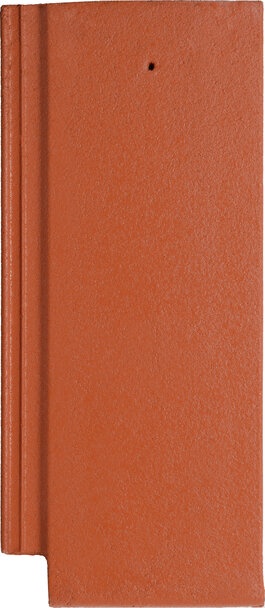
Bramac Tectura Novo 1/2 cserép
Szegélycserepekkel kialakított nyeregtetőknél is – fedési szélességtől függően – a hornyolt, sík Tectura tetőcserepeket az egyenletes fedéskép kialakítása és a jobb vízelvezetés érdekében kötésben kell elhelyezni. Ehhez szükséges félcserép is. A teljes fedési szélesség változatos kialakításához és a vágott cserepek viharálló rögzítéséhez szintén szükséges félcserép. Félcserépre van szükség akkor is, ha olyan rendszerelemet használunk, melynek alapcserepe 1/2 méretű (pl alumínium járócserép). Általános információ Anyag : beton BMI garancia tulajdonságok BMI garancia : 30 év Cserép tulajdonságok Cserép típus : félcserép Függesztési ossz : 398 mm Átlagos fedési szélesség : 150 mm Csomagolási információ Mennyiség/raklap : 168 db Megjelenés tulajdonságok Szín : téglavörös Mérési adatok Hosszúság : 420 mm Magasság : 180 mm Szélesség : 180 mm Tömeg tulajdonságok Nettó tömeg : 2.2 kg
Brand: Bramac
Category: Hardware > Building Materials > Roofing > Roofing Shingles & Tiles